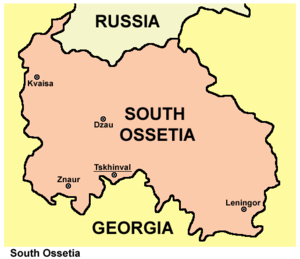
L'Ossétie du Sud est un territoire situé dans le Caucase. Son statut est contesté : elle a proclamé son indépendance en 1992, mais la Géorgie considère qu'elle fait partie de son territoire.